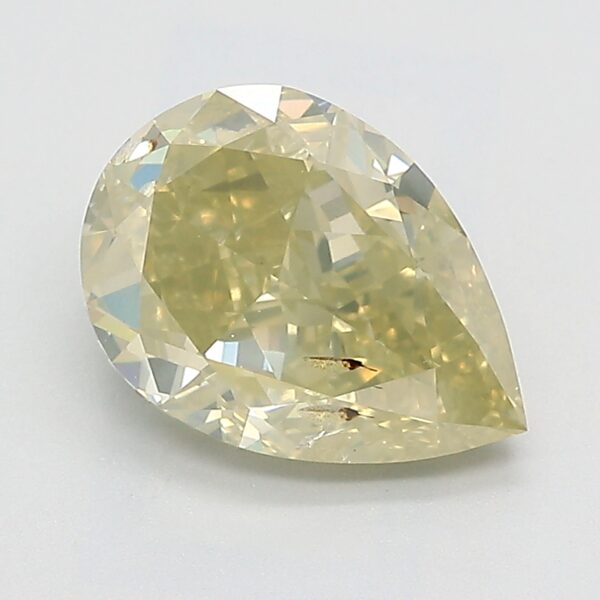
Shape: pear
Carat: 3.03
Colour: FANCY
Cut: EX
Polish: EX
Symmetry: VG
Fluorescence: M
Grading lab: GIA
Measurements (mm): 11.17 x 7.88 x 4.79